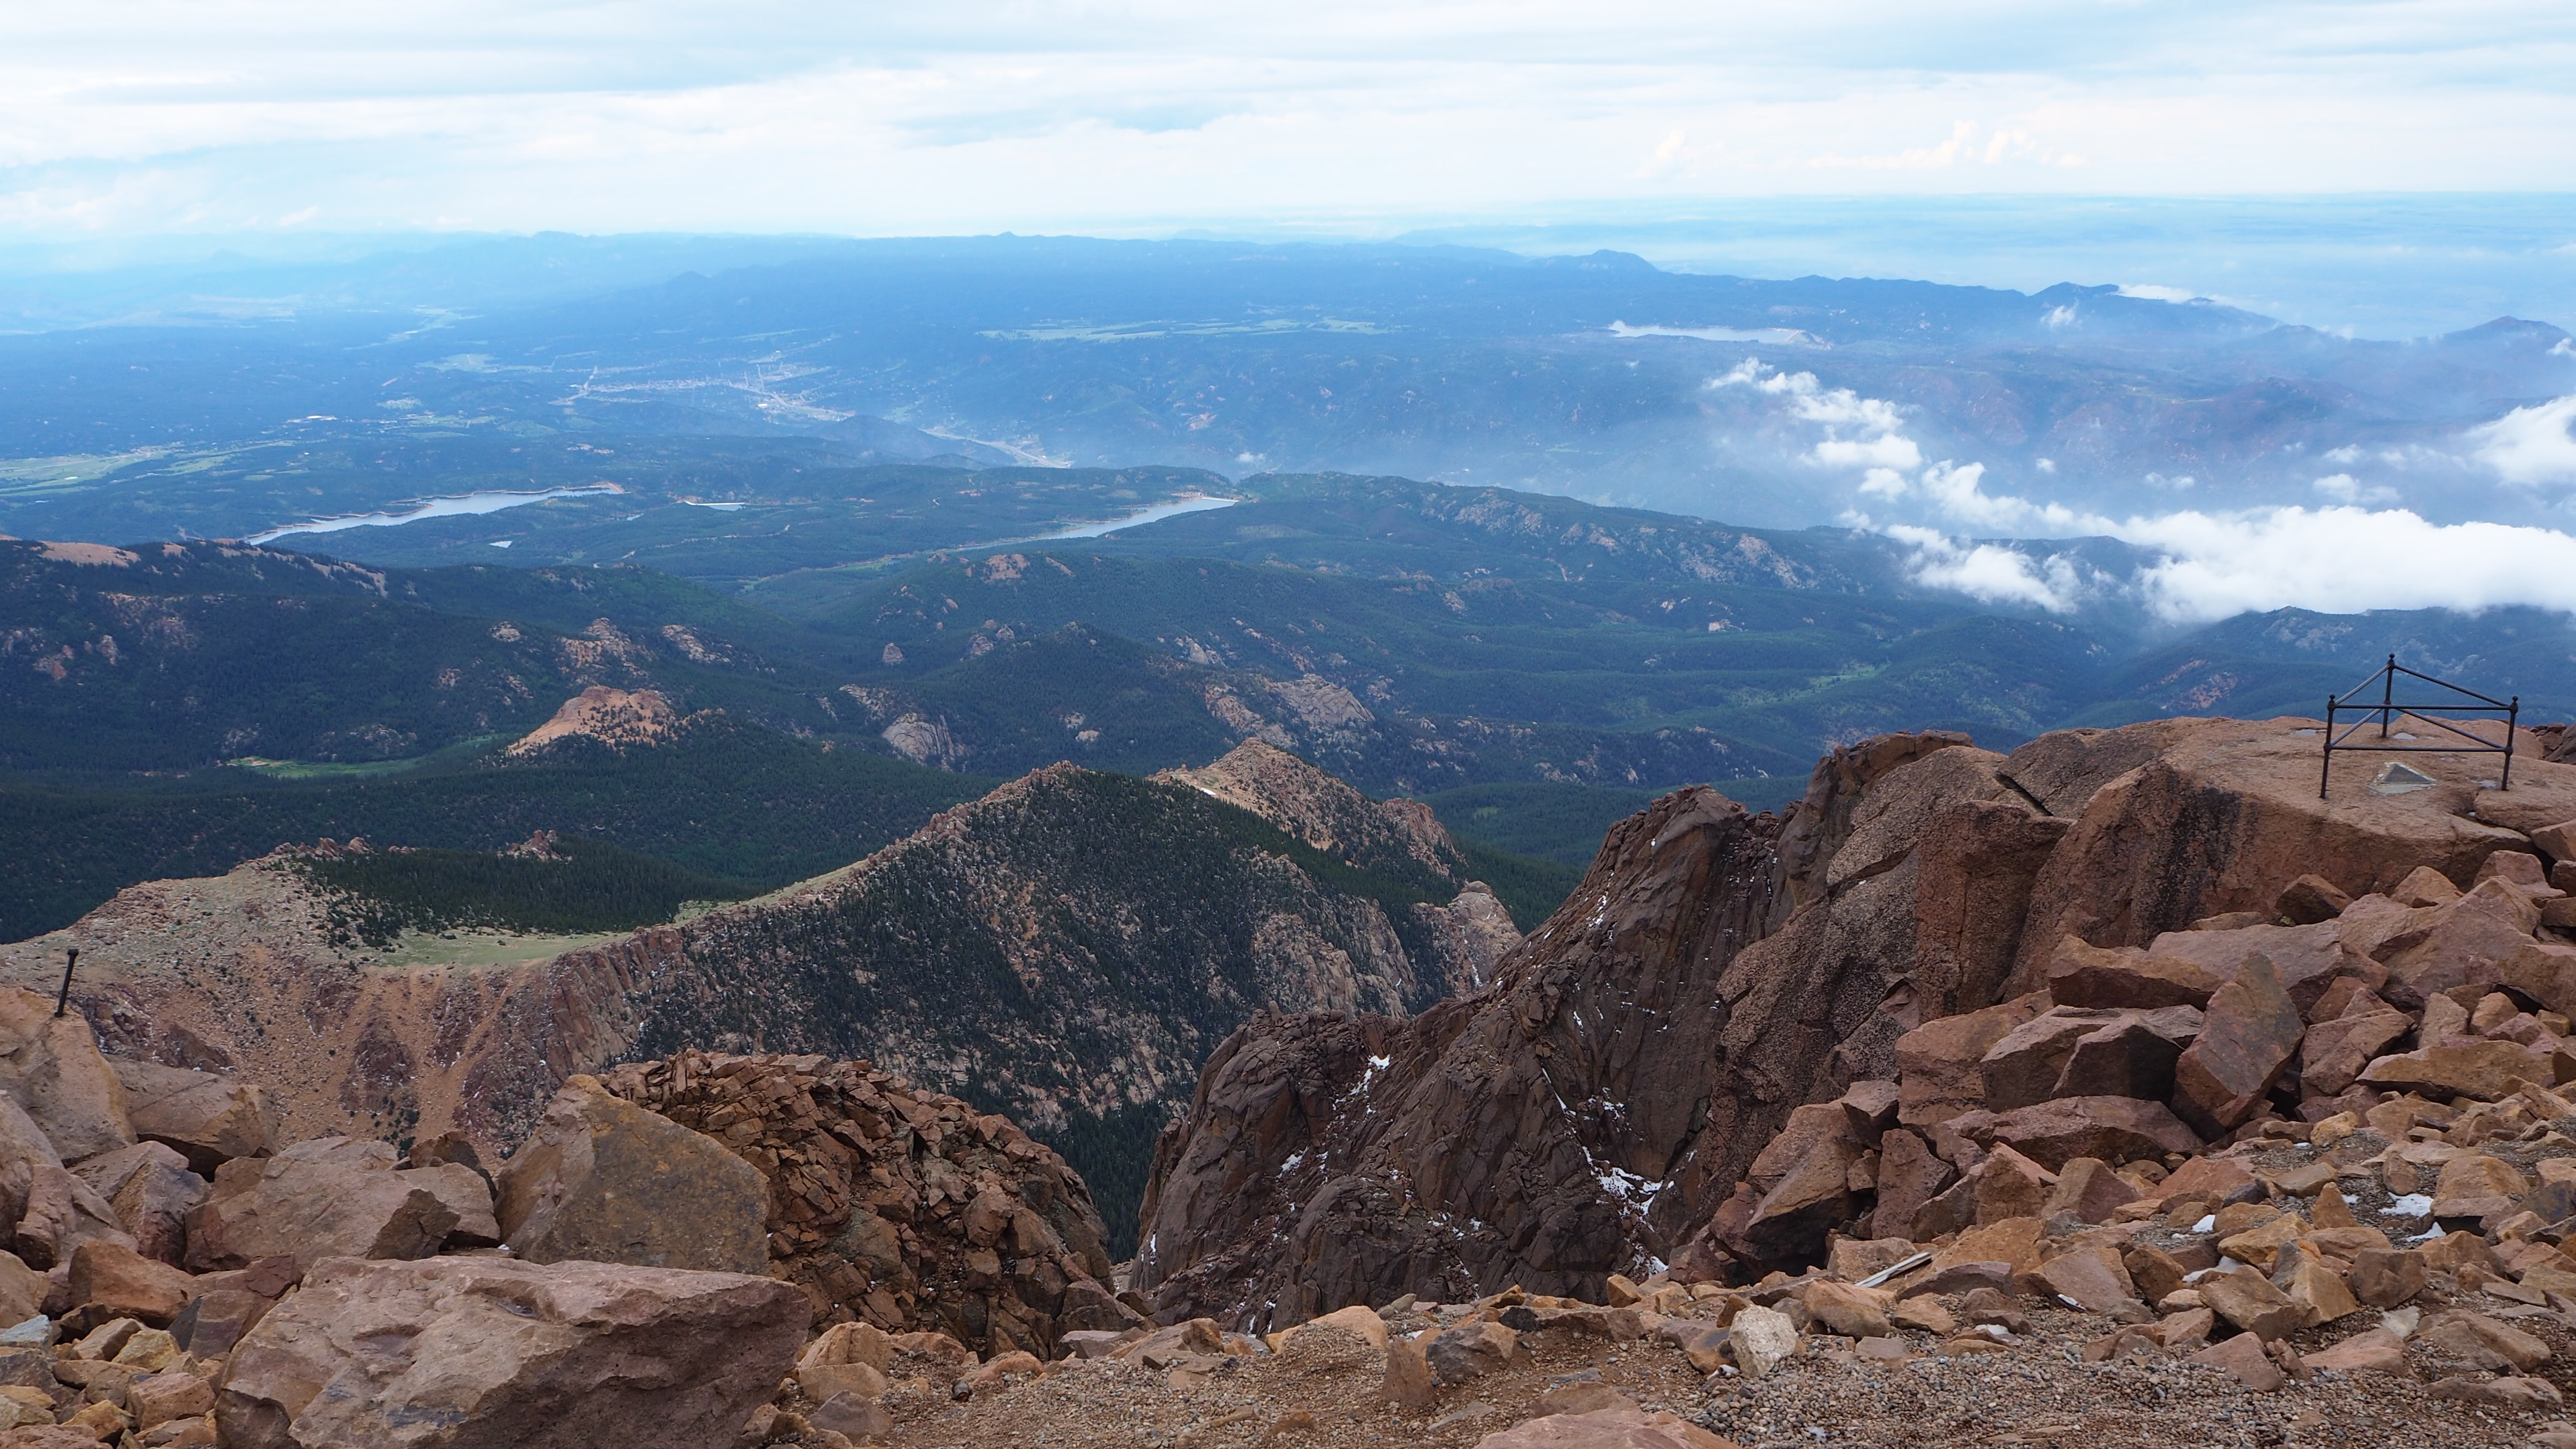
landscape, nature, forest, wilderness, walking, mountain, sky, adventure, peak, valley, mountain range, environment, natural, alpine, blue, rocky, colorful, altitude, terrain, ridge, summit, cloudscape, outside, clouds, geology, colorado, badlands, plateau, scene, fell, wadi, pike, landform, pikes peak, geographical feature, mountainous landforms